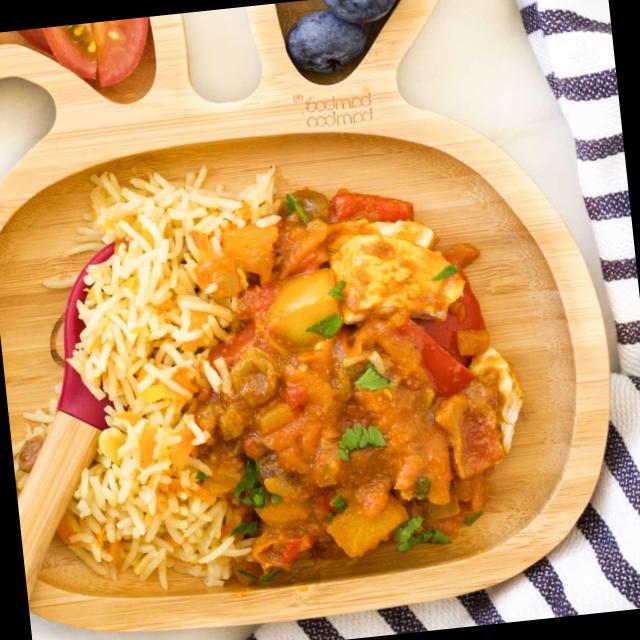
Dish: chicken_curry